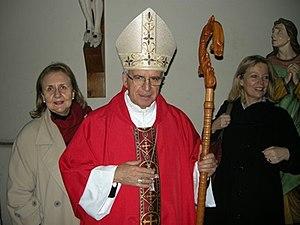
Ivo Scapolo, né le 24 juillet 1953 à Terrassa Padovana dans la province de Padoue, est un prélat italien, diplomate du Saint-Siège depuis 1984. Il est actuellement nonce apostolique au Portugal.